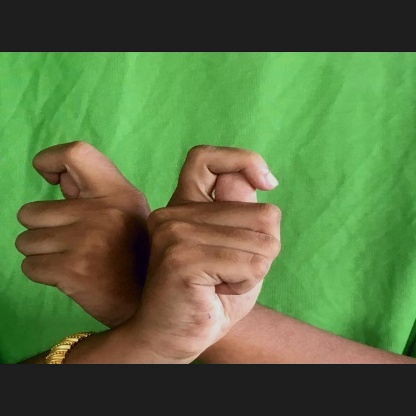
Mudra: Berunda